Subdwarf B star

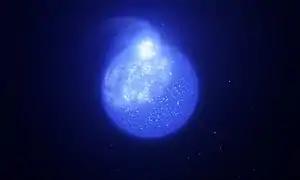
Artist's impression of a sdB star, showing a giant hot spot

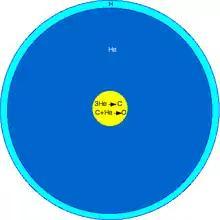
Schematic cross-section of a B-type subdwarf

A B-type subdwarf (sdB) is a kind of subdwarf star with spectral type B. They differ from the typical subdwarf by being much hotter and brighter. They are situated at the "extreme horizontal branch" of the Hertzsprung–Russell diagram. Masses of these stars are around 0.5 solar masses, and they contain only about 1% hydrogen, with the rest being helium. Their radius is from 0.15 to 0.25 solar radii, and their surface temperature is from .